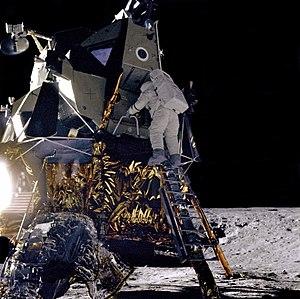
Cet article recense les objets artificiels abandonnés à la surface de la Lune à l'issue des missions sur le sol lunaire ou qui se sont écrasés volontairement ou non à la fin de leur mission ou à la suite d'une erreur de conception.
Apollo 12 est la sixième mission spatiale avec équipage du programme Apollo, et la deuxième à se poser sur la Lune. L'équipage se compose de Pete Conrad, Richard Gordon et Alan Bean.